University College, Durham

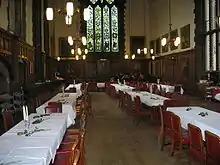
The Castle's Great Hall prior to the celebrations of "Castle Day" in 2005

Before being served at formal hall, on the Tuesday and Thursday evening of each week during term-time, students recite the following Latin grace, led by a senior member of the JCR. Although the origin of the grace is officially unknown, an almost identical version was in use at the time as a post-prandial grace by Westminster School. "Domine omnipotens, aeterne Deus; qui tam benigne nos pascere hoc tempore dignatus es; largire nobis, ut tibi semper pro tua in nos bonitate ex animo gratias agamus; vitam honeste et pie transigamus; et studia ea sectemur quae gloriam tuam illustrare et ecclesiae tuae adiumenta esse possint; per Christum dominum nostrum. Amen." Translated into English, it reads as follows:Almighty Lord, eternal God; who hast so graciously deigned to feed us at this time; grant to us, that we may ever give Thee heartfelt thanks for Thy goodness to us; that we may pass our lives honourably and piously; and that we may follow such pursuits as can shed light on Thy glory and afford assistance to Thy church; through Christ our Lord. Amen.